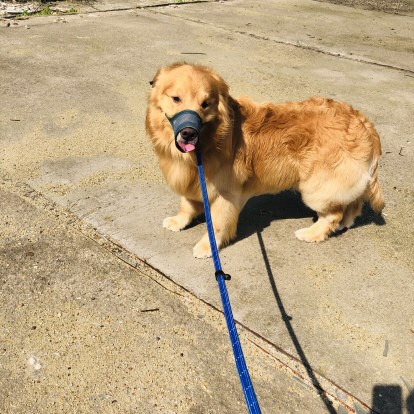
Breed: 5355-n000126-golden_retriever